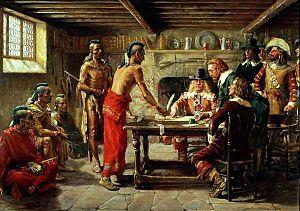
Jonas Jonson Bronck était un immigrant suédois qui fut le premier à coloniser le territoire auquel il donna son nom : l'arrondissement new-yorkais du Bronx, ainsi qu'à la Bronx River.